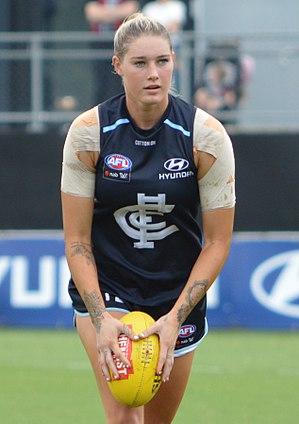
100 Women est une série multi-formats créée en 2013 par la BBC. La série concerne le rôle des femmes au XXIᵉ siècle et inclut des événements à Londres et à Mexico. Après la publication de la liste, l'émission, intitulée BBC's Women Season, est diffusée pendant trois semaines, pendant lesquelles la BBC propose également des rapports en ligne, des débats et des articles sur les femmes. Les femmes du monde entier sont encouragées à participer sur Twitter, en commentant la liste, ainsi que les entretiens et les débats qui suivent sa publication. Une nouvelle liste de lauréates est publiée chaque année depuis 2013.